Rakkuyilin Ragasadassil

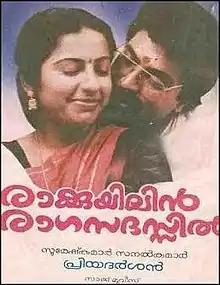
Promotional Poster designed by Gayathri Ashokan

Rakkuyilin Ragasadassil is a 1986 Malayalam-language Indian family drama film written and directed by Priyadarshan, starring Mammootty, Suhasini, Adoor Bhasi, Jagathi Sreekumar and Lissy in lead roles.